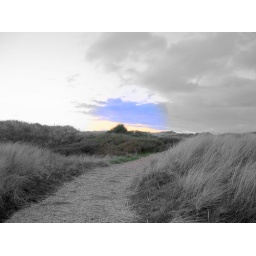
blue cloud in grey sky